Singen (Hohentwiel) station

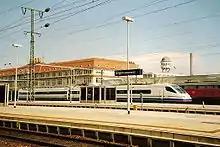
Cisalpino service operated with a class ETR 470 set in Singen station (2004)

Singen station is served by Intercity services at hourly intervals from Stuttgart via Singen and Schaffhausen to Zürich. Every two hours, it is served by Swiss Federal Railways (SBB) services hauled by Taurus locomotives of the Österreichische Bundesbahnen (ÖBB). In the other hour, it is served by Deutsche Bahn InterCity 2 services. From this there is a connection in Singen to an IC to Zurich, which also runs with SBB cars. Individual IC 2 services run from Singen to Konstanz instead of Zürich.